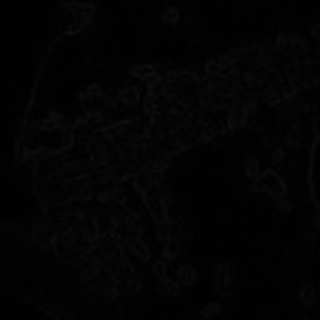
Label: cotton_bacterial_blight